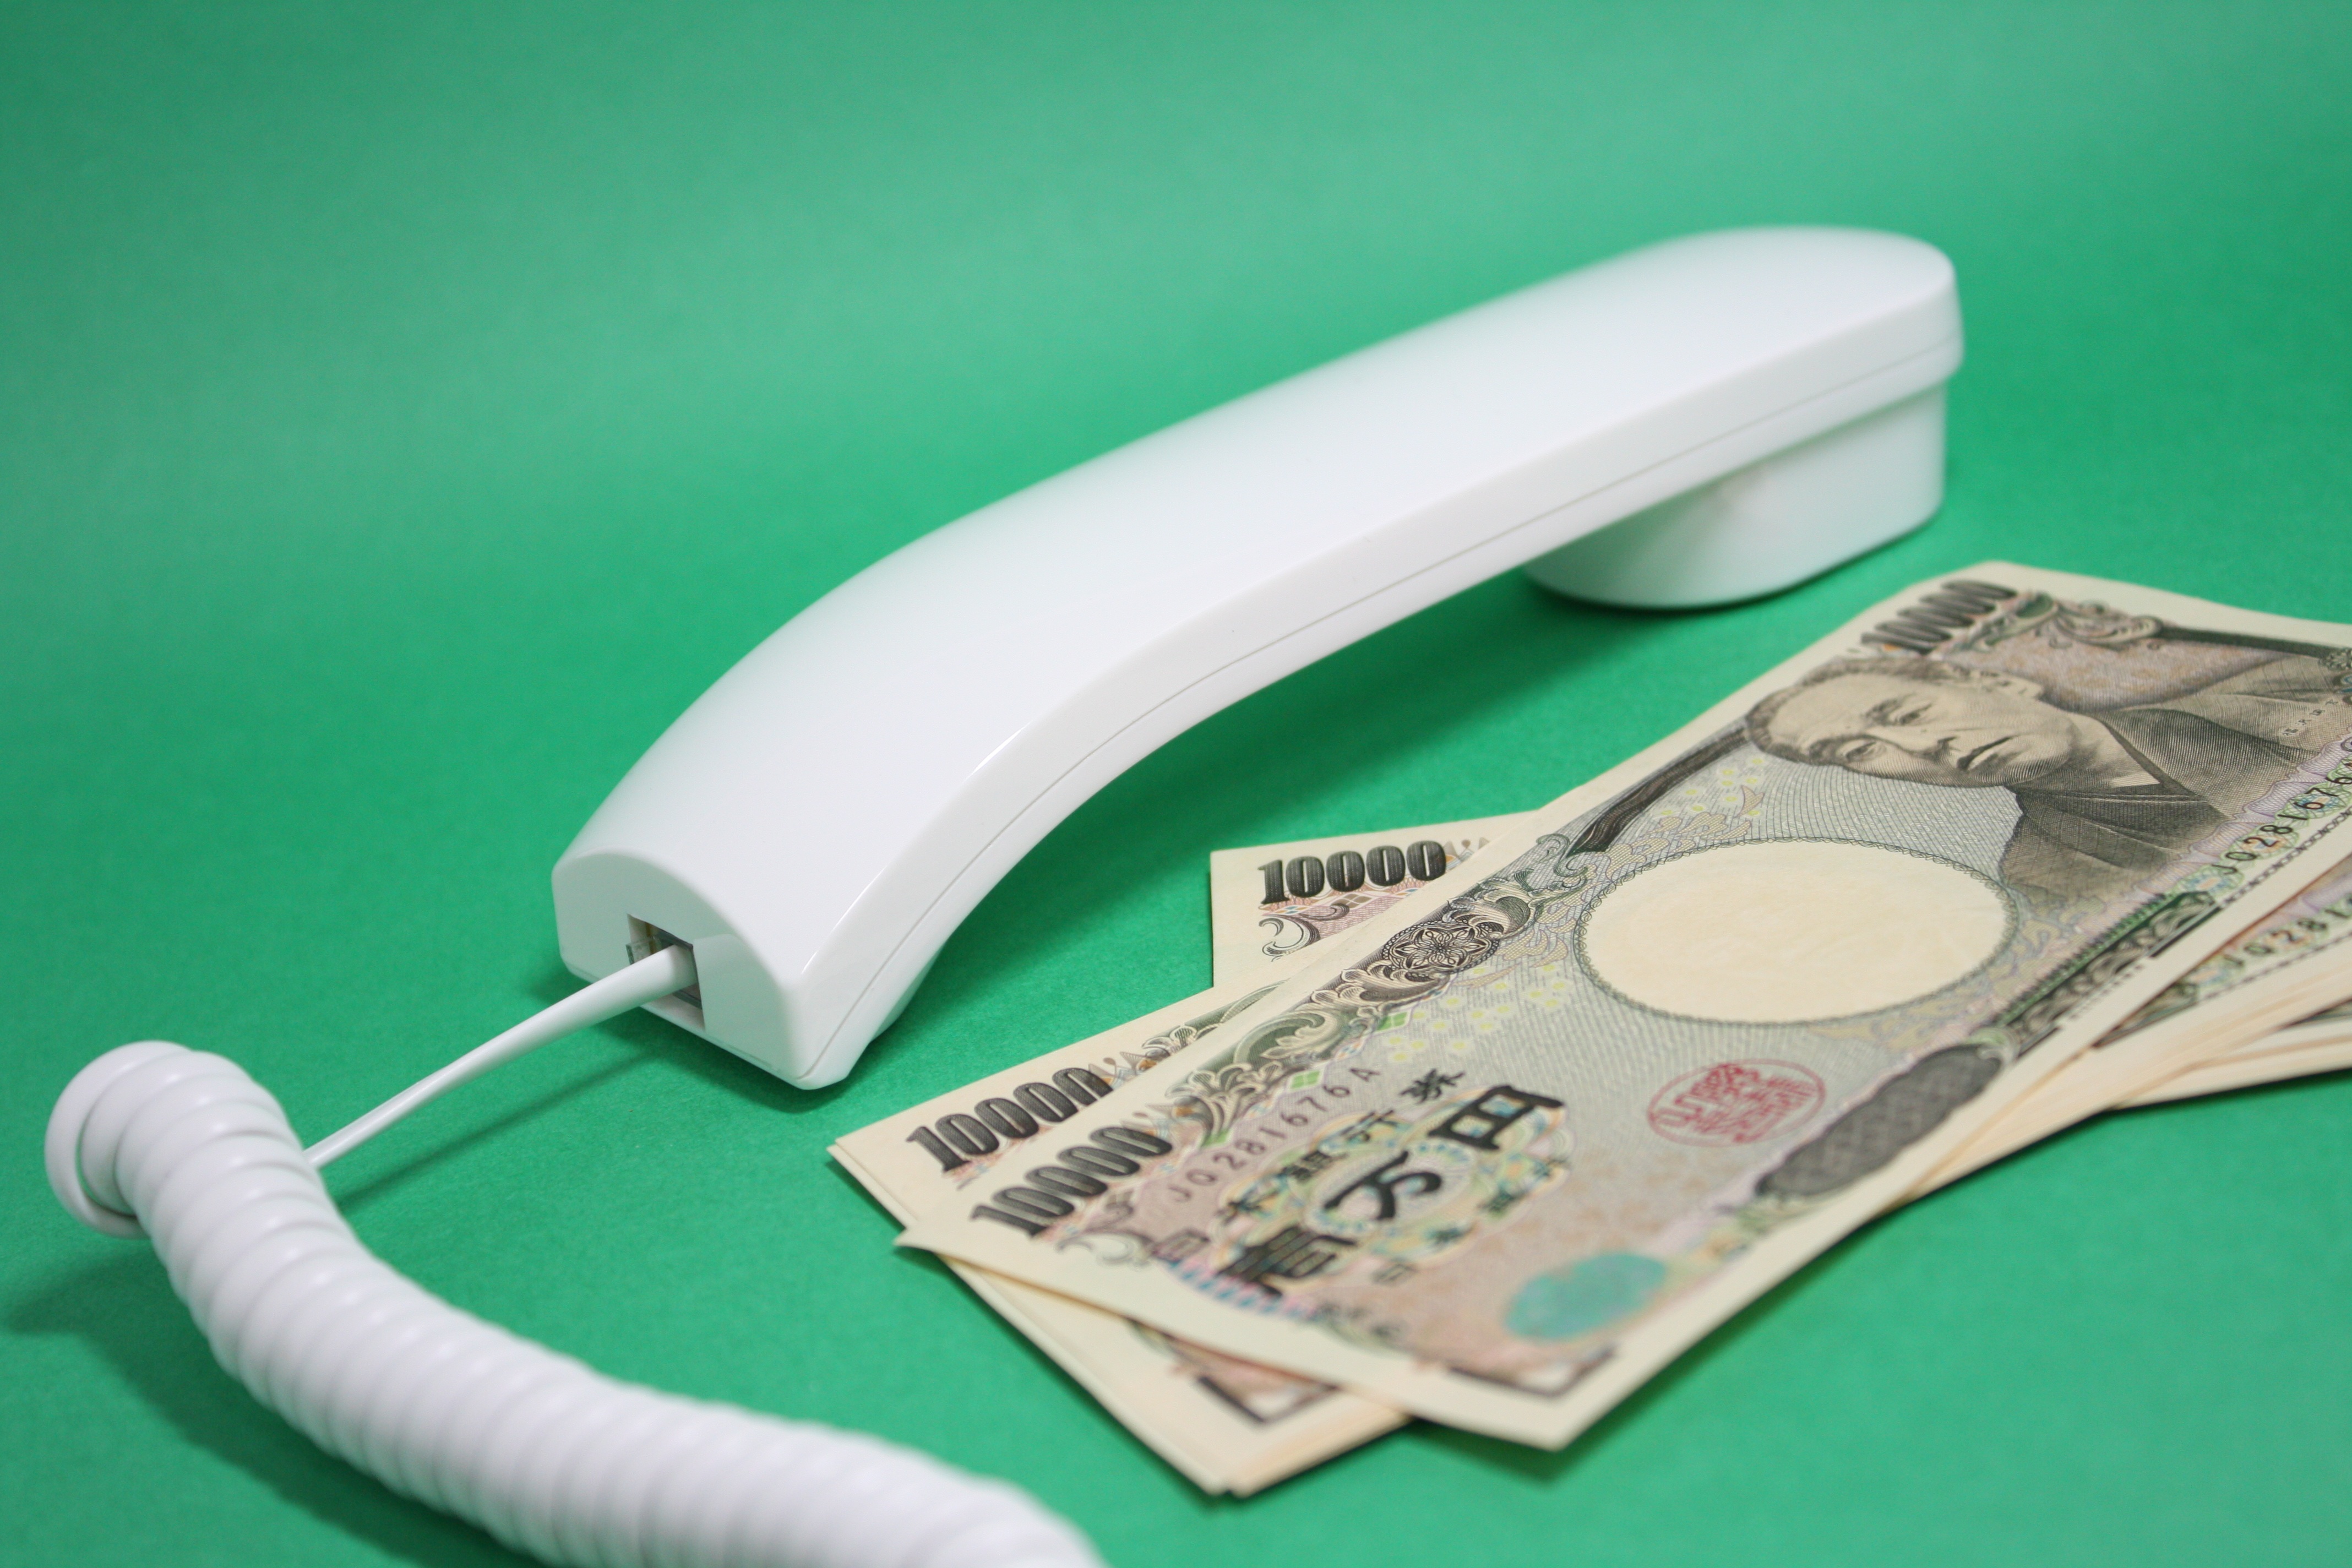
money, telephone, product, cash, yen, financial, don, bills, pick up the phone, japan notes, japan currency, yen one way